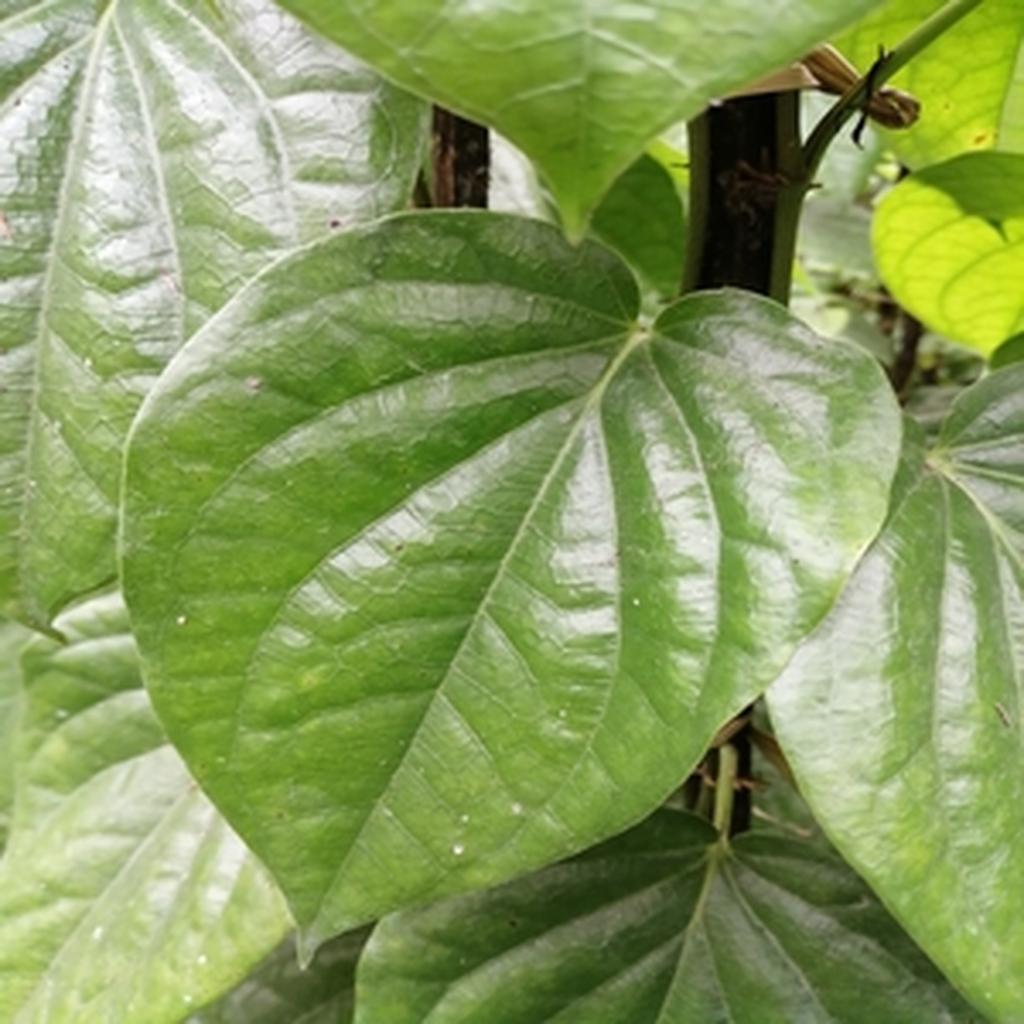
Label: Healthy_Leaf